Hot Fun in the Summertime

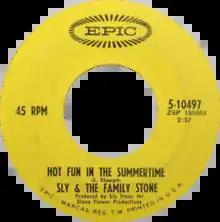
Side A of the US single

"Hot Fun in the Summertime" is a 1969 song recorded by Sly and the Family Stone. The single was released just prior to the band's high-profile performance at Woodstock, which greatly expanded their fanbase. The song peaked at number 2 on the U.S. "Billboard" Hot 100 singles chart, kept out of the number 1 spot by "I Can't Get Next to You" by the Temptations. "Hot Fun in the Summertime" also peaked at number 3 on the U.S. "Billboard" Soul Singles chart in autumn 1969. It is ranked as the seventh biggest U.S. hit of 1969, and the 65th in Canada.